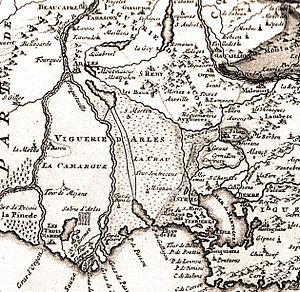
Carte de Camargue par JB Homann
L’agriculture en Camargue est depuis des siècles l'élément primordial de l'aménagement du delta du Rhône. Elle est parvenue à se développer en dépit de l'omniprésence de l'eau salée. D'abord cantonnée sur les rives du Rhône, terres alluviales de plus faible salinité, elle a gagné des terres sur le centre du delta grâce à l’endiguement du Rhône, à la fin du XIXᵉ siècle, qui a permis l’apport d’eau douce, puis au plan Marshall, qui a financé d’importantes infrastructures hydrauliques. Son influence est déterminante sur l'environnement et elle reste l'un des atouts majeurs de son évolution.